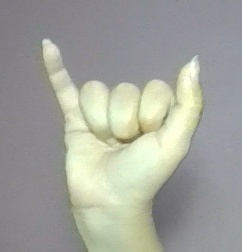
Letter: ya